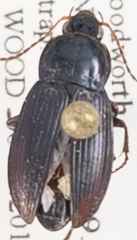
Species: Poecilus lucublandus
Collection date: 2018-05-29
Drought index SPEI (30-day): -0.458
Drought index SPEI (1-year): -0.842
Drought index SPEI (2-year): -0.1